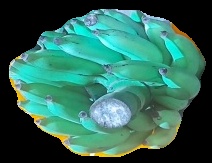
Variety: elakki-bale
Grade: grade2